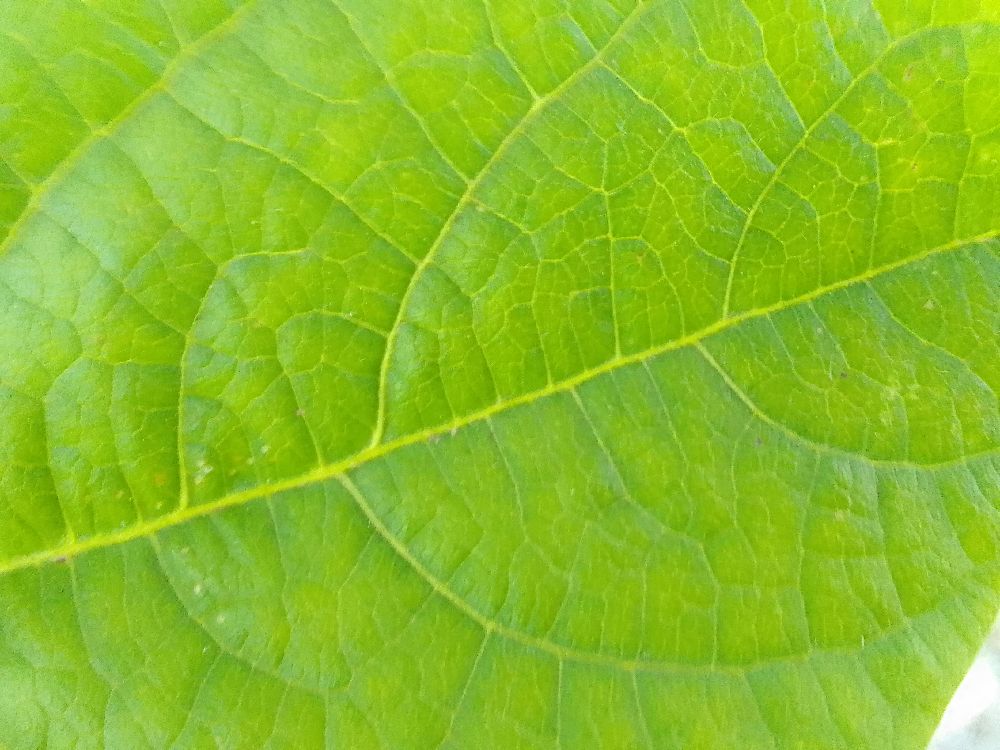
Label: healthy